Violence against LGBTQ people

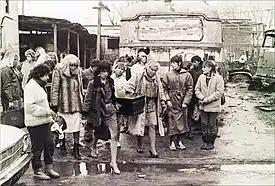
A group of Argentine travestis carrying the coffin of their murdered friend, August 1987.

Even in countries where homosexuality is legal (most countries outside of Africa and the Middle East), there are reports of homosexual people being targeted with bullying or physical assault or even homicide.